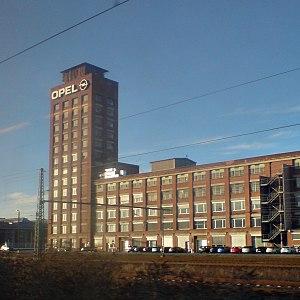
Opel est une entreprise fondée en 1862 et un constructeur automobile allemand depuis 1899, filiale du groupe français PSA depuis 2017